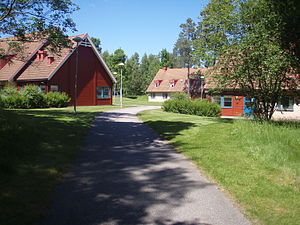
Svenljunga kommun
Svenljunga kommun er en svensk kommune i Västra Götalands län. Hovedbyen er den tidligere stad Svenljunga.